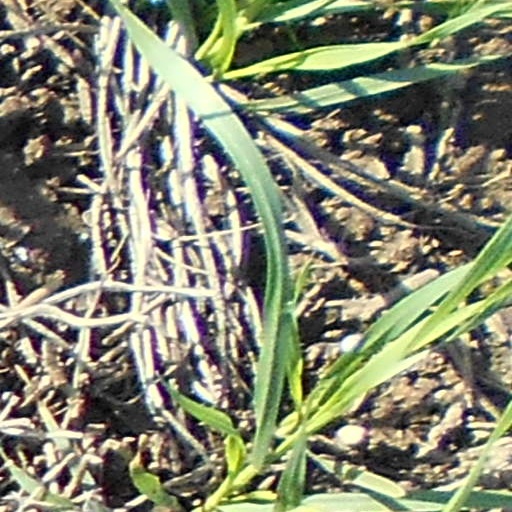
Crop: wheat